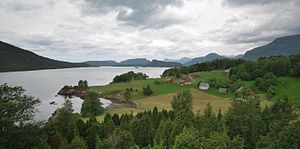
Høydalsfjorden
Høydalsfjorden i Flora kommune i Sogn og Fjordane fylke.